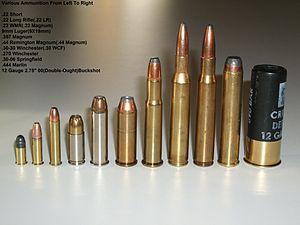
Une munition est un ensemble destiné à charger une arme à feu. Elle est constituée au minimum d'une charge propulsive et d'un projectile.